Jim McCarthy (author)

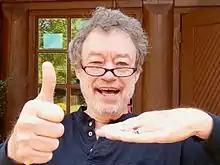

Jim McCarthy is an author and keynote speaker on software engineering practices. While working at Microsoft, he led the team that developed Visual C++ and wrote "Dynamics of Software Development" (1995), which popularized applying the term bozo bit to human interaction. He also worked at Bell Laboratories and the Whitewater Group, and holds a key patent on instant messaging.